Echo Park

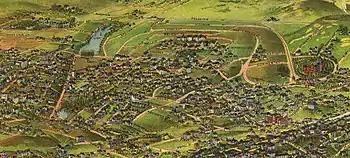
The area now known as Echo Park in 1894. Echo Park Lake is at the top left. Glendale Boulevard is marked as Lake Shore Avenue. The Temple–Beaudry district is at the right center.

Established in 1892, and long before "Hollywood" became synonymous with the commercial film industry of the United States, the area of Echo Park known as Edendale was the center of filmmaking on the West Coast.